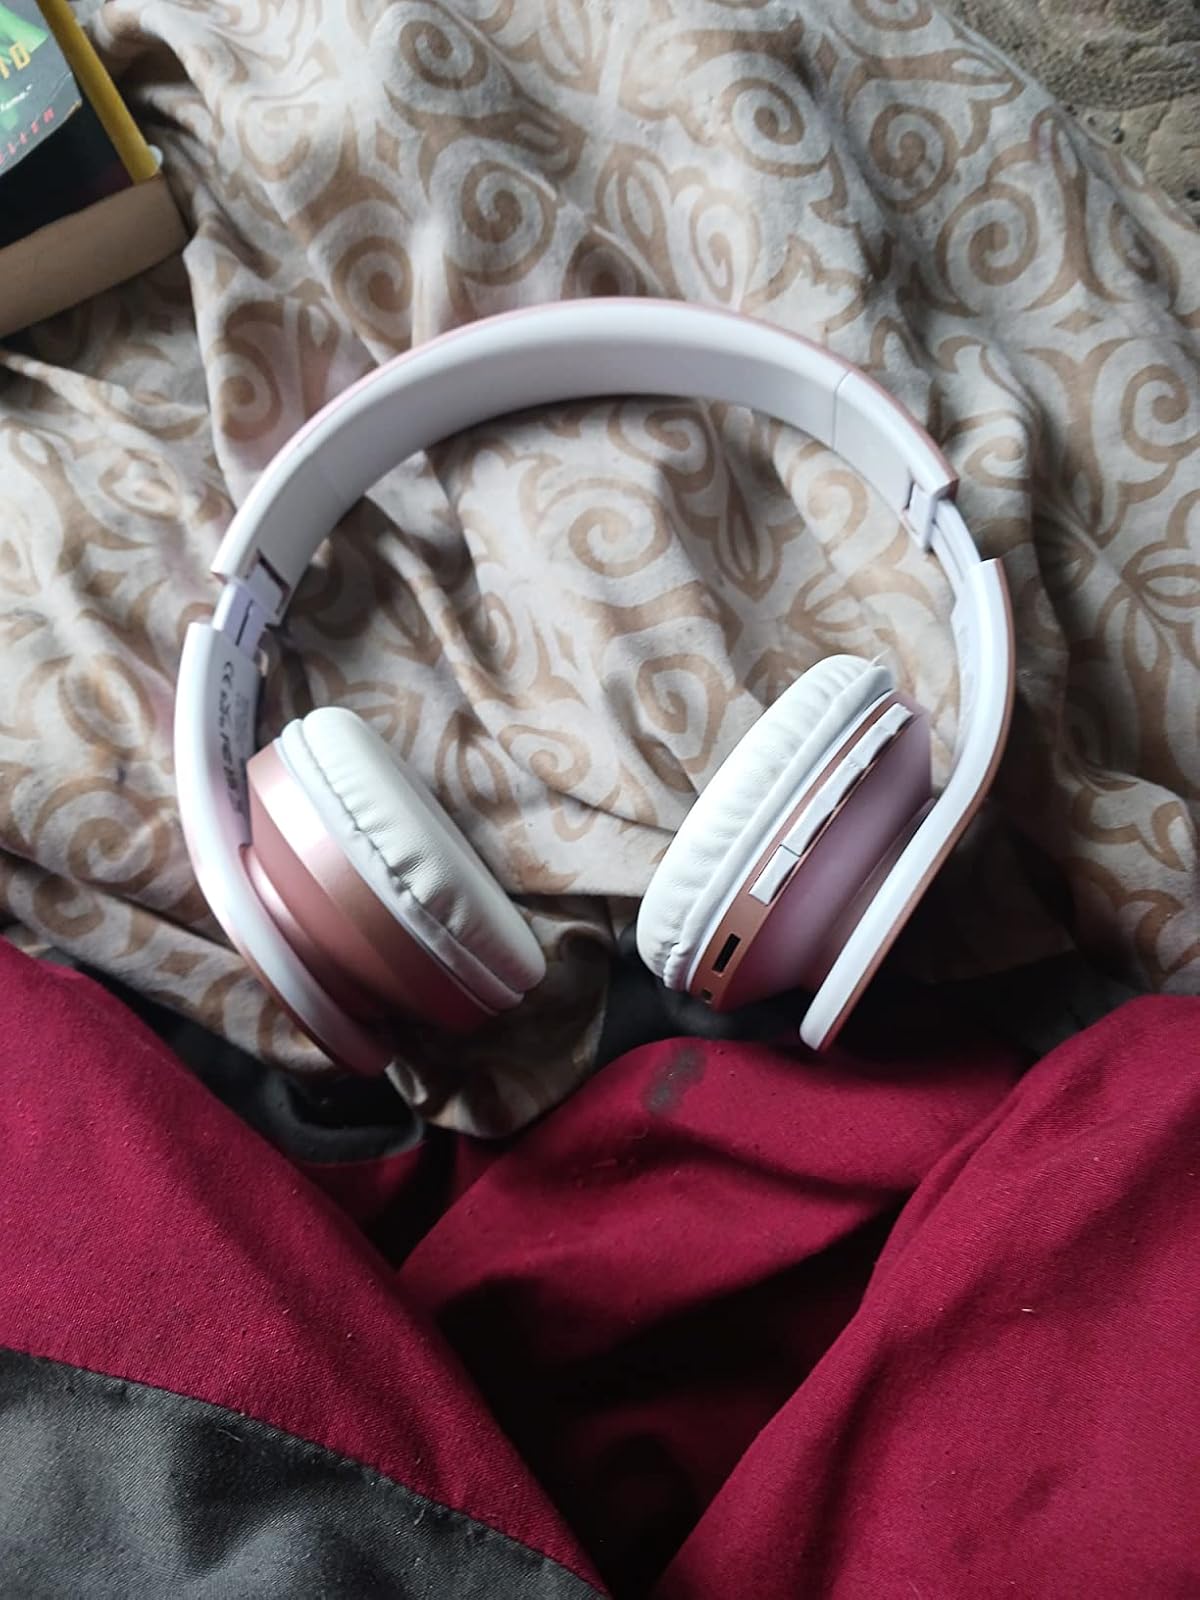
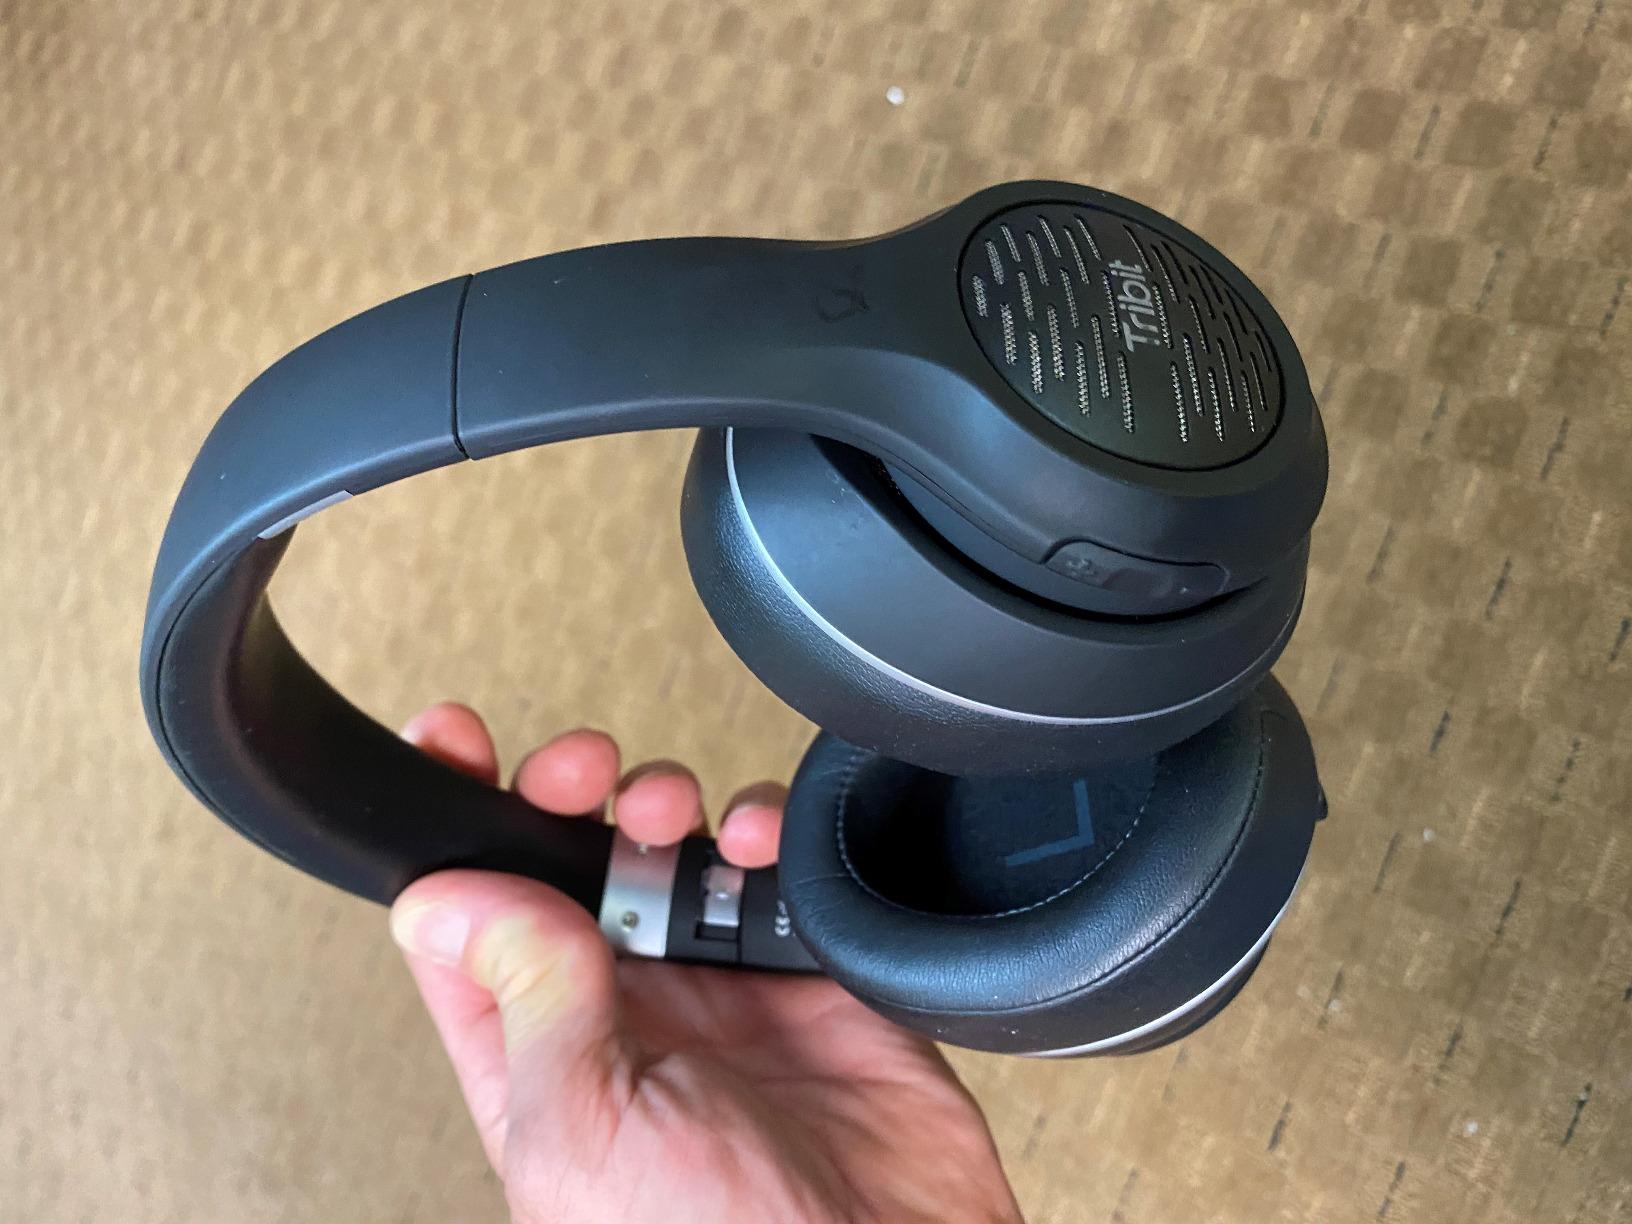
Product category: headphones
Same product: no